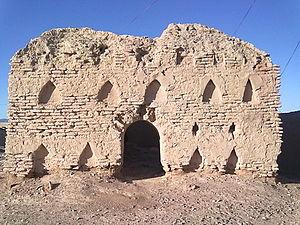
Le district de Panjgur est une subdivision administrative du sud de la province du Baloutchistan au Pakistan. Créé en 1977 autour de sa capitale Chitkan, le district comprend une frontière avec l'Iran.